Bagot Road

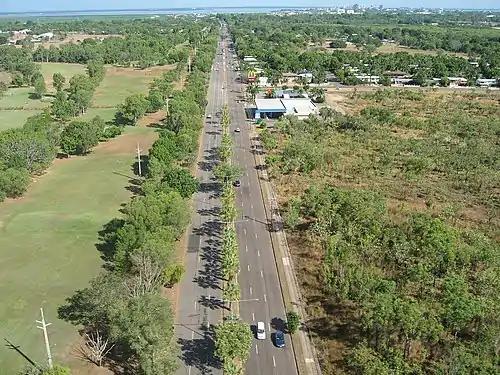
Aerial view of Bagot Road, Ludmilla looking south towards the Stuart Highway

Bagot Road is a major arterial road in Darwin, Northern Territory Australia. The road forms part of the main transport route between the Central Business District, northern suburbs and Darwin International Airport. The origins of the name Bagot Road is believed to be in reference to the Bagot family of South Australia, who had significant land holdings in the early Northern Territory. In 2010, the road was used by an average of 34,487 vehicles per day. Due to the high traffic volumes, a number of major retailers and fast food outlets are situated along Bagot Road. Darwinbus Route 10 and Orbital Link services travel the length of Bagot Road with frequent stops in both directions.